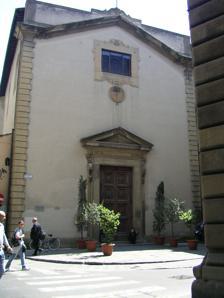
Building: San Michele Visdomini
Country: Italy
Year built: 1590
San Michele Visdomini. San Michele Visdomini is a Roman Catholic church in the centre of Florence , central Italy . The original church of San Michele was demolished in 1368 to make space for the tribunes of the new Cathedral of Florence . Soon it was rebuilt in its present location to a design by Giovanni di Lapo Ghini , with later facade (1577-1590) by Bartolomeo Ammannati . A chapel for Francesco Pucci houses a Holy Family and Saints by Jacopo Pontormo . The name Visdomini derives from the simplification of a title of an administrator in an episcopal office (a "vice domino"). References Borsook, Eve (1991). Vincent Cronin (general editor) (ed.). The Companion Guide to Florence . Harper Collins. p. 64. ISBN 0-00-215139-1 . {{ cite book }} : |editor= has generic name ( help ) Tarchi, Rossella; Turrini, Claudio (1997). San Michele Visdomini in Firenze . Cooperativa Firenze 2000. Authority control databases VIAF 43°46′26.14″N 11°15′29.05″E / 43.7739278°N 11.2580694°E / 43.7739278; 11.2580694